Stragglethorpe

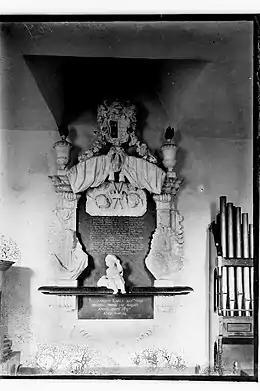
Marble monument to Sir Richard Earle

Saint Michael's Church is a Grade I listed building dating from the 11th century, now in the care of the Historic Churches Preservation Trust. It has an 11th-century font and 18th-century box pews. Several well-respected church architects have the opinion that the West wall of the church is pre Norman Conquest (1066). This wall is rubble-built with a later buttress added for the stability of the bell cote. When viewed from the inside, an early west-facing doorway with triangular stone lintel and a window opening above are clearly visible. There used to be a Rood screen in the church – the carved stone supports on either side are clear evidence of this. It was mentioned in the notes of William Monson when he visited on 9 August 1833, and a report in the "Grantham Journal" of 1886 tells of how it was bedecked with flowers for the Harvest Festival. However, it must have been removed soon afterwards as a visitor in 1921 reports that there is no chancel screen to be seen. No photographic picture of the screen has come to light as of yet.